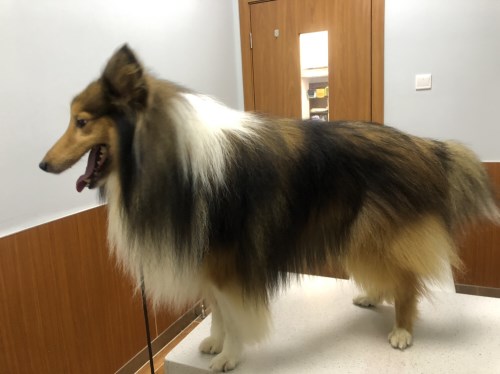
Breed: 274-n000110-Shetland_sheepdog